Drumkul

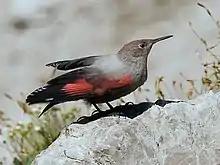
An estimated 12–16 pairs of wallcreepers breed in the IBA.

The site qualifies as an IBA because the lake and its environs support significant numbers of the populations of various bird species, either as residents, or as breeding or passage migrants. These include Himalayan snowcocks, ruddy shelducks, common mergansers, saker falcons, Himalayan vultures, ibisbills, snow pigeons, yellow-billed choughs, Hume's larks, sulphur-bellied warblers, wallcreepers, Himalayan rubythroats, white-winged redstarts, white-winged snowfinches, alpine accentors, rufous-streaked accentors, brown accentors, water pipits, plain mountain finches, black-headed mountain finches, crimson-winged finches, red-mantled rosefinches, Caucasian great rosefinches and red-fronted rosefinches.